Life in a... Metro

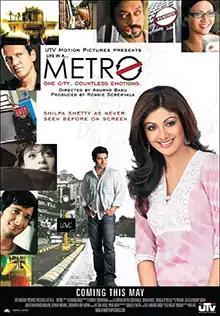
Theatrical release poster

Life in a... Metro is a 2007 Indian Hindi-language drama film co-produced, co-written, and directed by Anurag Basu. Partly inspired by Billy Wilder's romantic comedy film "The Apartment" (1960), it features an ensemble cast of Dharmendra, Nafisa Ali, Shilpa Shetty, Kay Kay Menon, Shiney Ahuja, Irrfan Khan, Konkona Sen Sharma, Kangana Ranaut, and Sharman Joshi in lead roles. The music is composed by Pritam with lyrics by Sayeed Quadri. It narrates the lives of nine people living in Mumbai and deals with topics such as extramarital affairs, sanctity of marriage, commitment phobia, and love.